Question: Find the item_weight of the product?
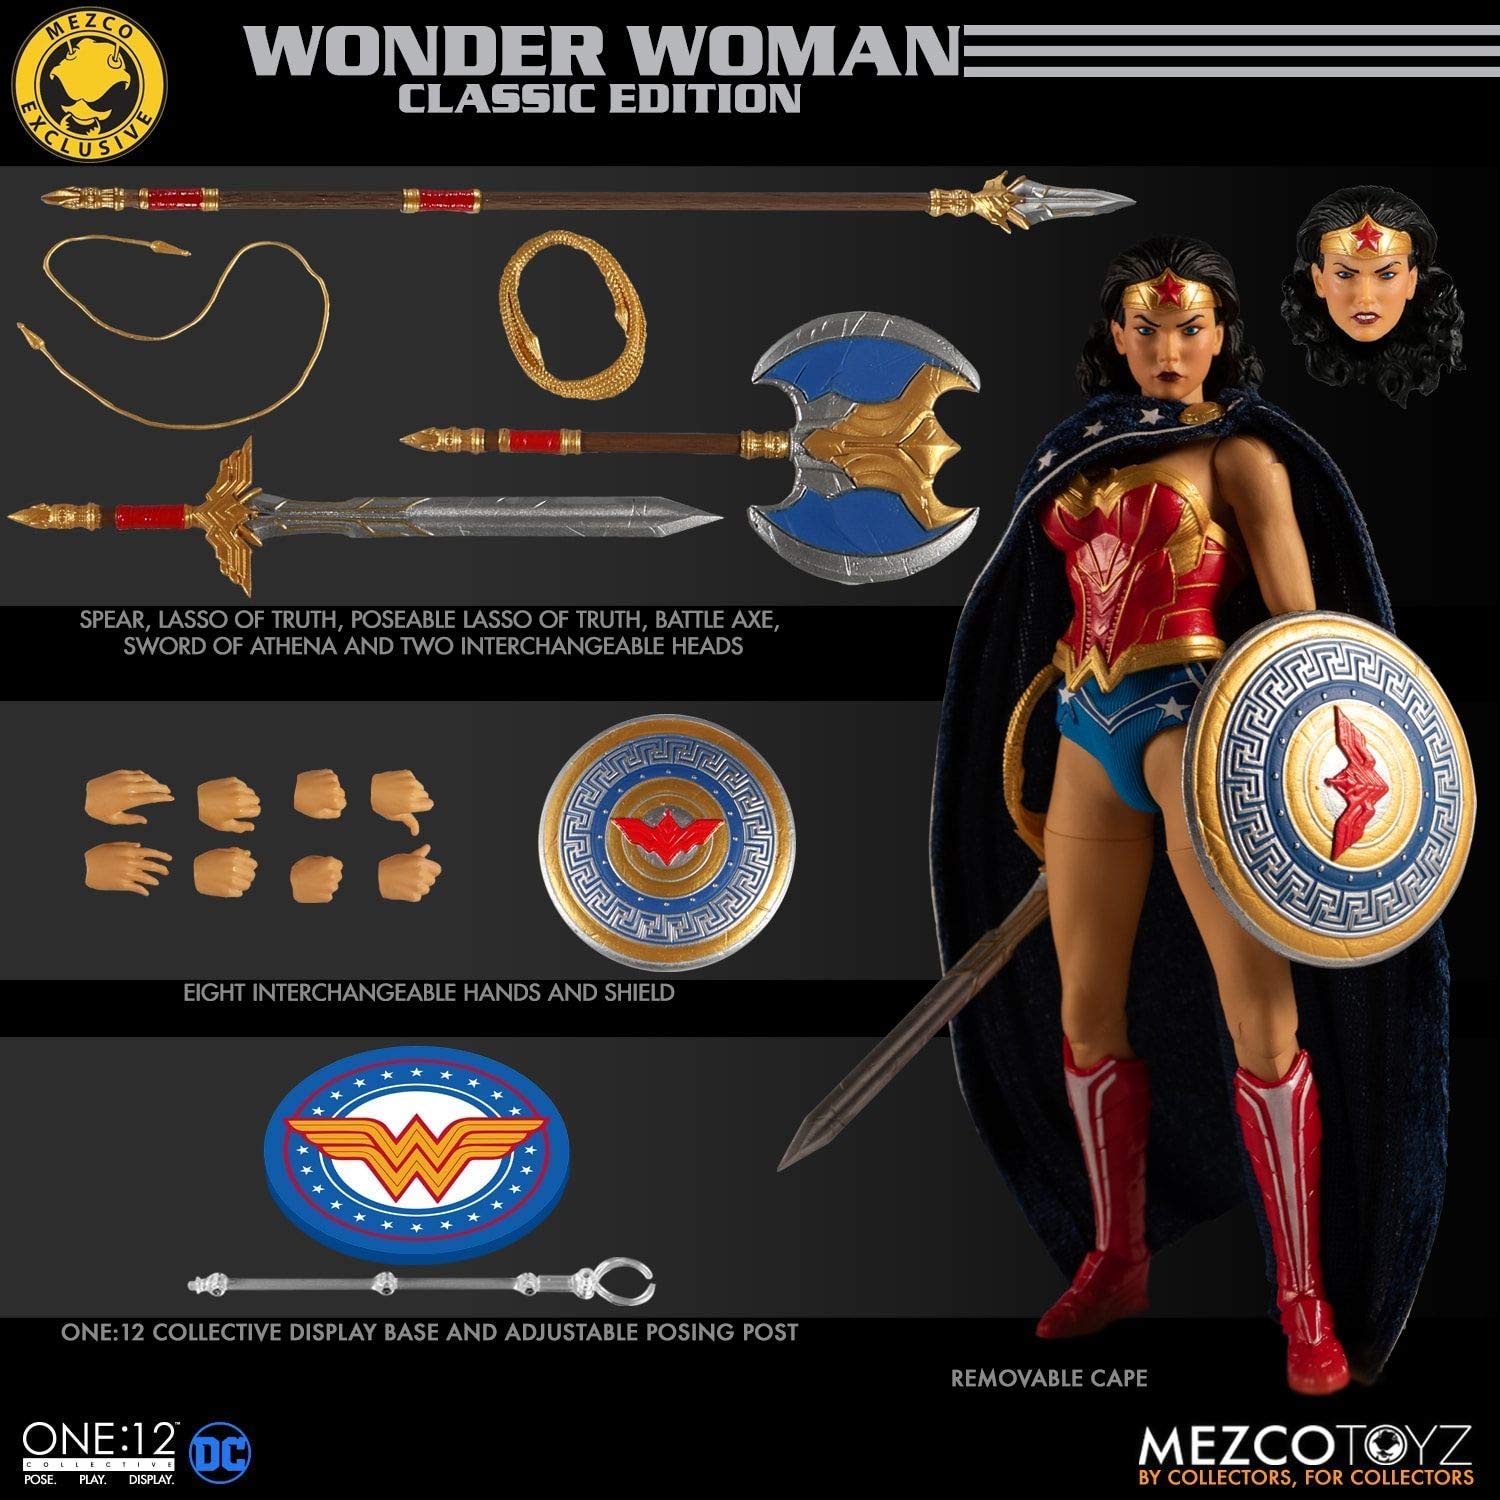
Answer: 12.0 ounce